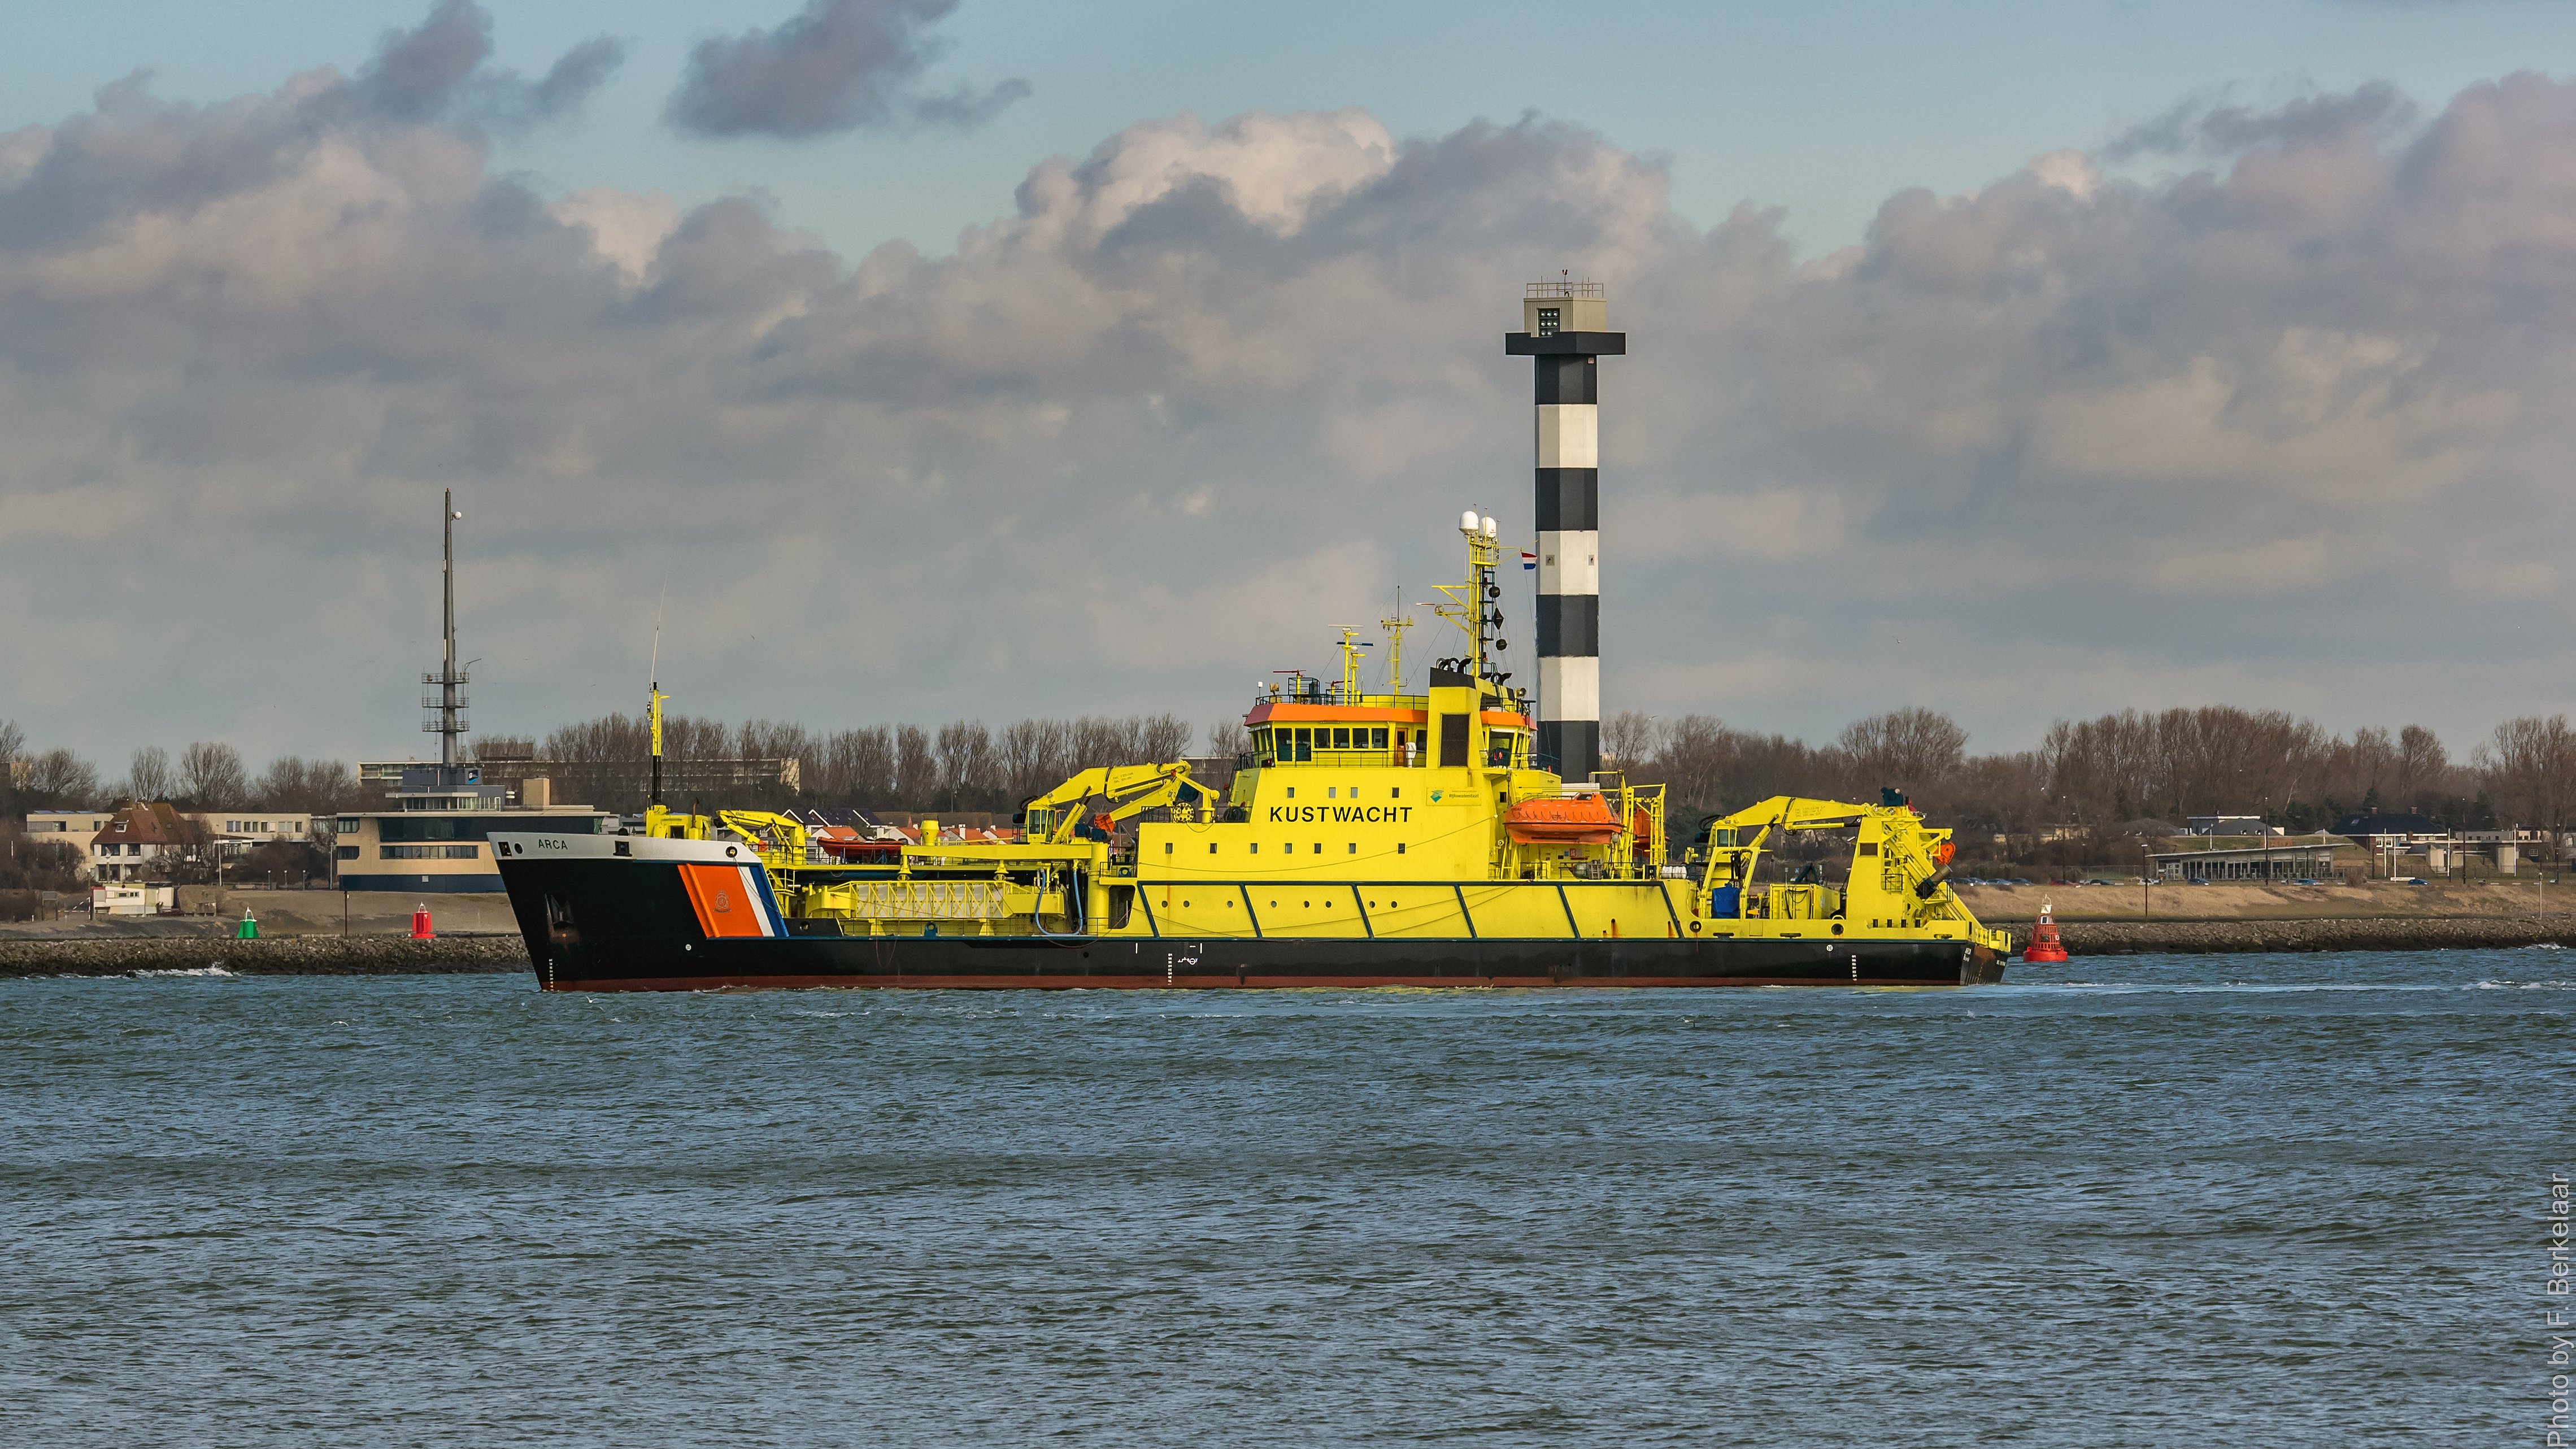
sea, boat, river, ship, transport, vehicle, machine, cargo ship, waterway, ferry, nederland, rotterdam, zuidholland, ships, channel, vessels, tugboat, watercraft, schiffe, schepen, schip, nl, maasmond, navires, vaartuig, kustwacht, coastguard, container ship, kustwachtvaartuig, arca, coastguardship, rijkswaterstaat, freight transport, construction equipment, bulk carrier, anchor handling tug supply vessel